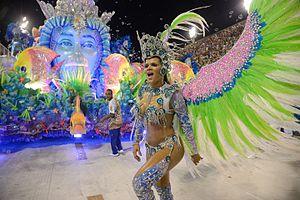
Le Carnaval de Rio est l'événement touristique le plus important de la municipalité de Rio et la fête nationale la plus populaire au Brésil, en particulier à Rio de Janeiro. Il est devenu un vrai synonyme de la célébration du carnaval dans le pays et même au monde. Il a lieu tous les ans durant les 4 jours qui précèdent le mercredi des Cendres, qui est le jour qui marque le début du carême.